Carpet cleaning

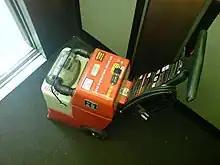
A Rug Doctor rental carpet cleaning machine

Hot water extraction, sometimes mistakenly called "steam cleaning", uses equipment that sprays hot water and detergent into the carpet and extracts it along with any dislodged and dissolved dirt. Many experts recommend hot water extraction as the most effective carpet cleaning method.